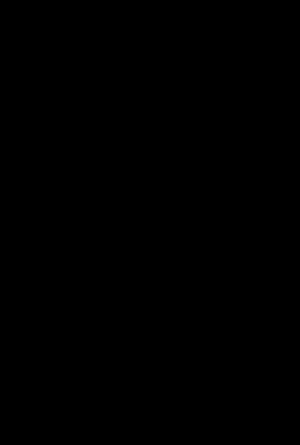
Les rétinoïdes sont une classe de composés chimiques dérivés de la vitamine A. Ils sont utilisés en médecine notamment pour leur activité de régulation de la croissance et de la différenciation des cellules épithéliales.